Francesco Maria del Monte

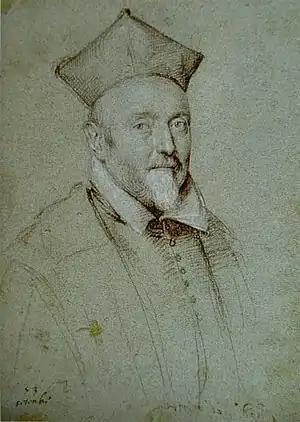
Portrait of Cardinal Francesco Maria del Monte by Ottavio Leoni

Francesco Maria del Monte, full name Francesco Maria Bourbon del Monte Santa Maria, (5 July 1549 – 27 August 1627) was an Italian cardinal, diplomat, and connoisseur of the arts. His fame today rests on his early patronage of the important Baroque master Caravaggio, and on his art collection (the del Monte collection) which provides provenance for many important works of the period.